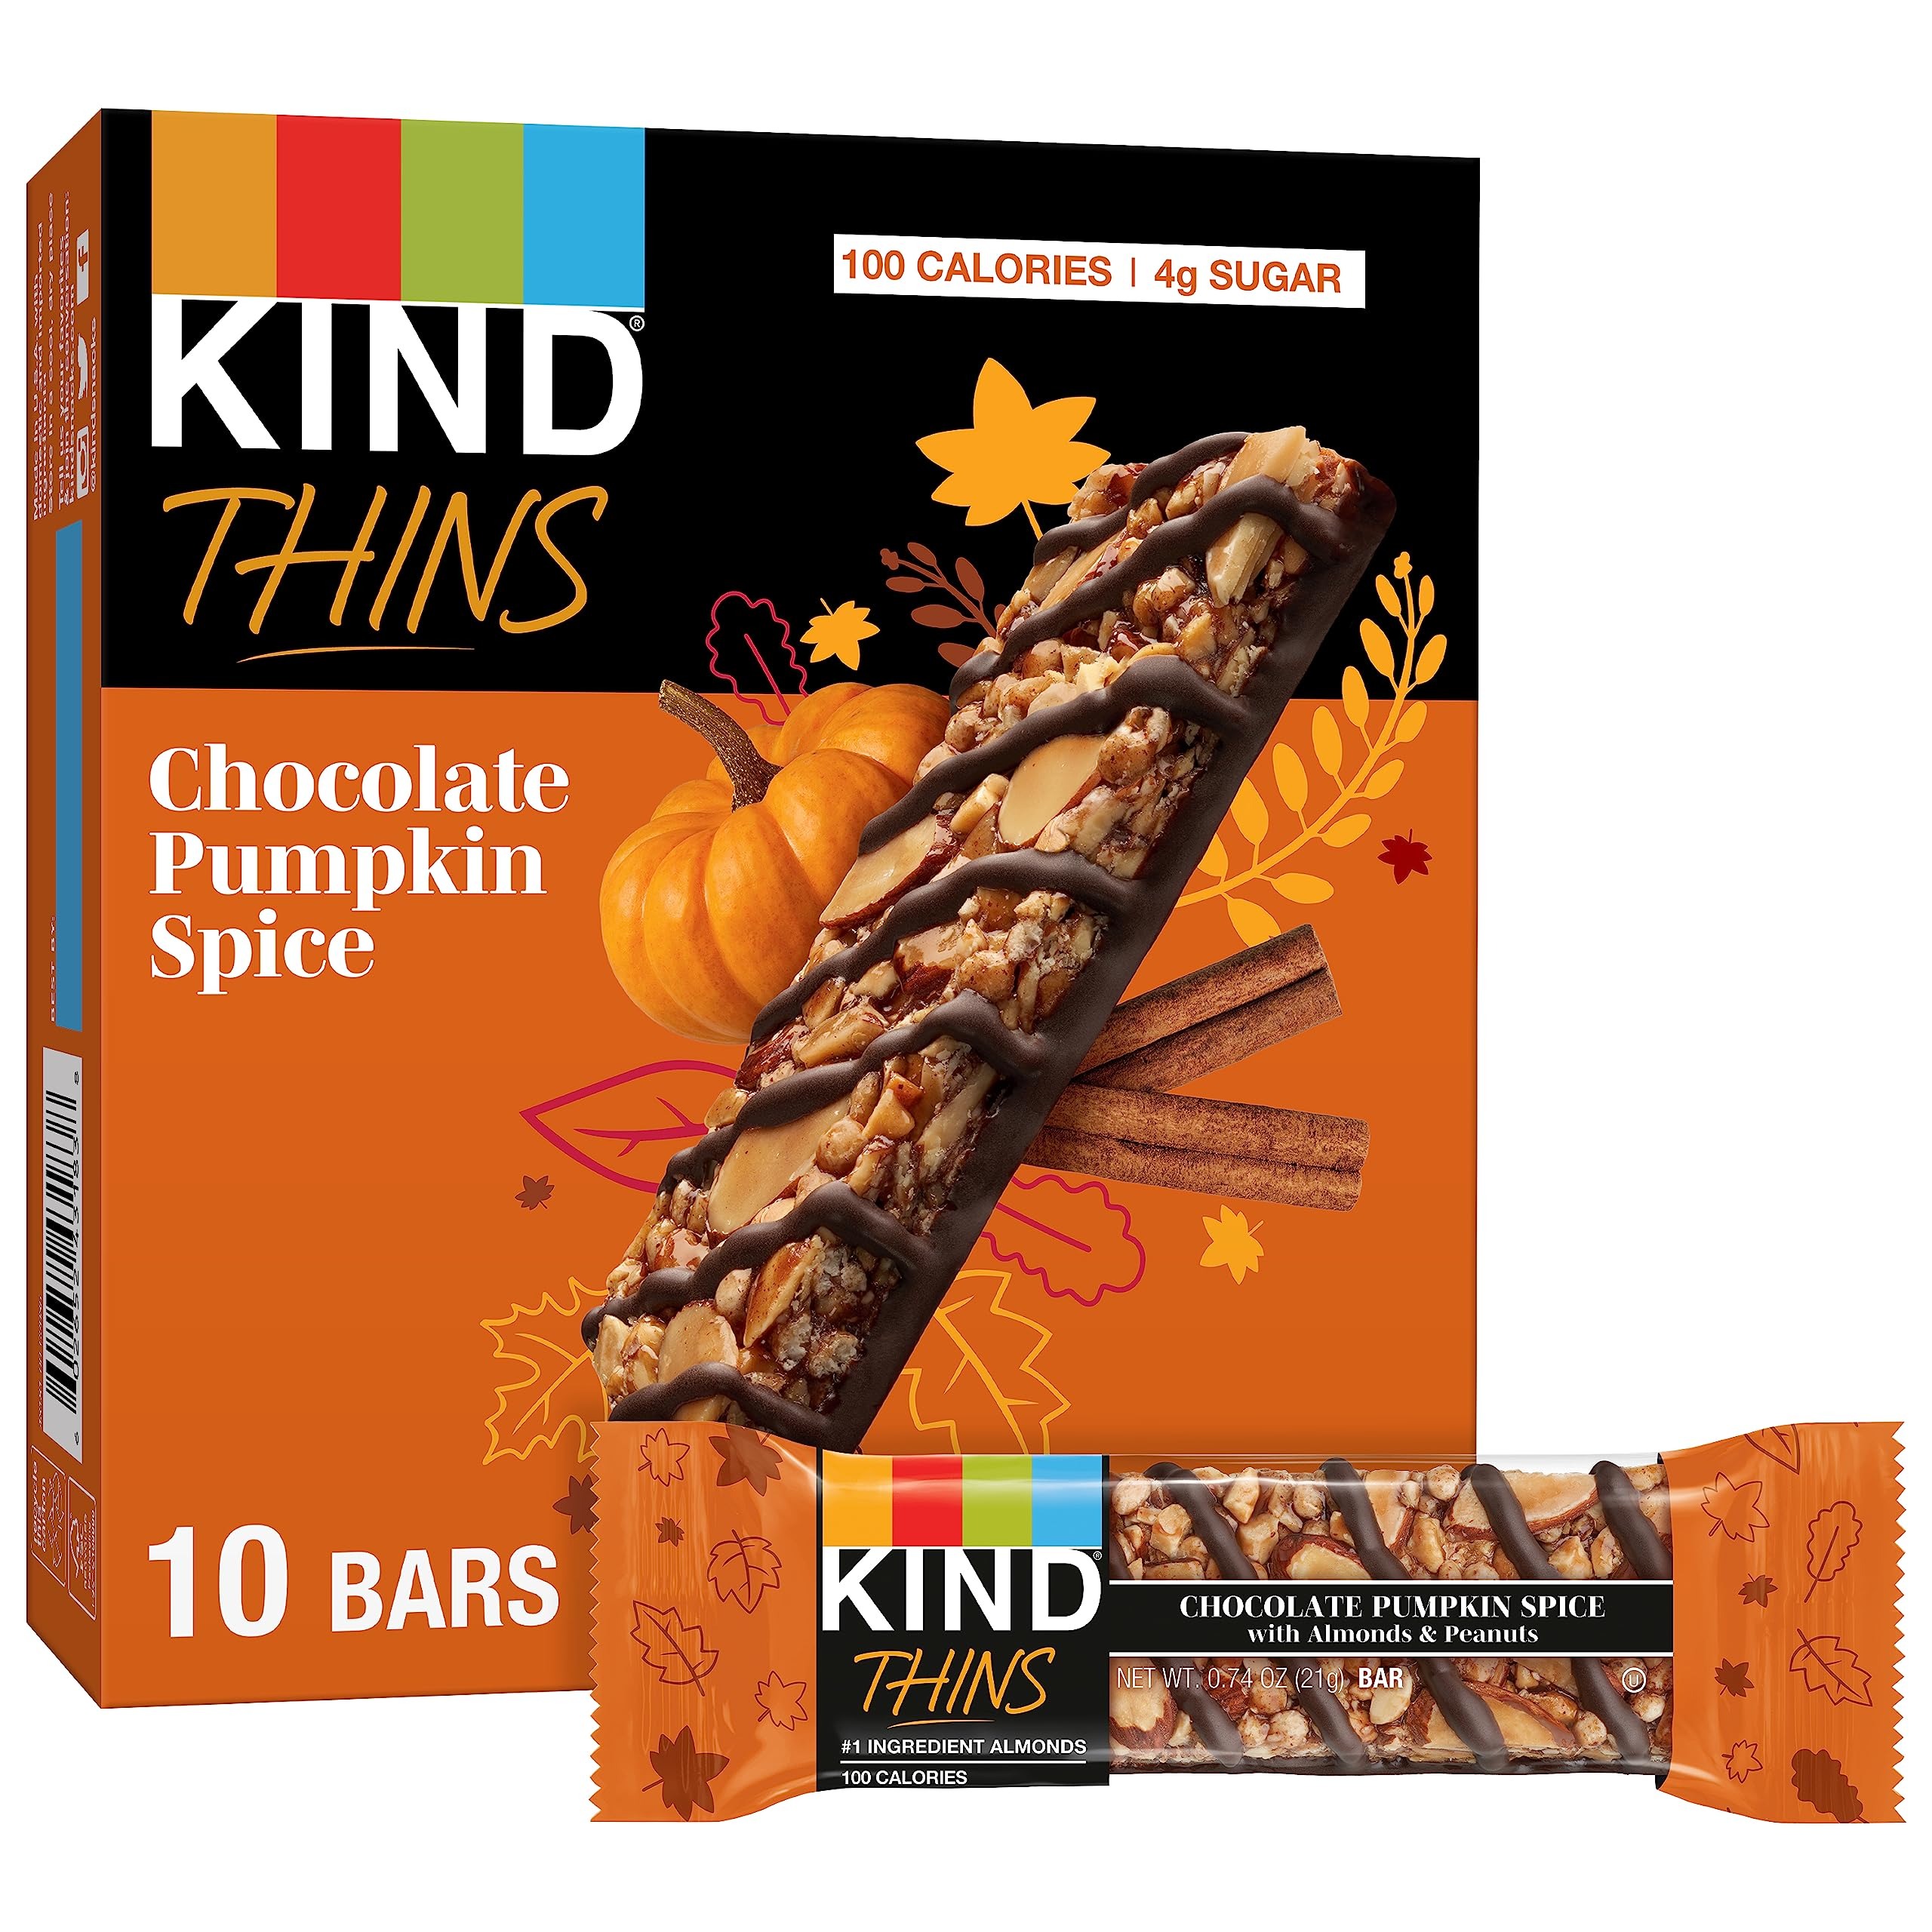
Item Name: KIND THINS Chocolate Pumpkin Spice with Almonds & Peanuts, Gluten Free, 100 Calorie, Healthy Snacks (Pack of 1, 10 Count Total)
Bullet Point 1: Ten 0.74 oz KIND THINS Chocolate Pumpkin Spice gluten free bar
Bullet Point 2: KIND THINS nut bars made with almonds as the #1 ingredient
Bullet Point 3: Thin layer of sliced almonds and peanuts combined with pumpkin spice flavor and a chocolatey drizzle make for a delicious autumn snack
Bullet Point 4: These KIND bars contain 5 grams of sugar and 100 calories per bar and are Non-GMO Project Verified​
Bullet Point 5: Low in sodium, no sugar alcohols, and 0g trans fat
Value: 7.4
Unit: Ounce

Price: 19.495